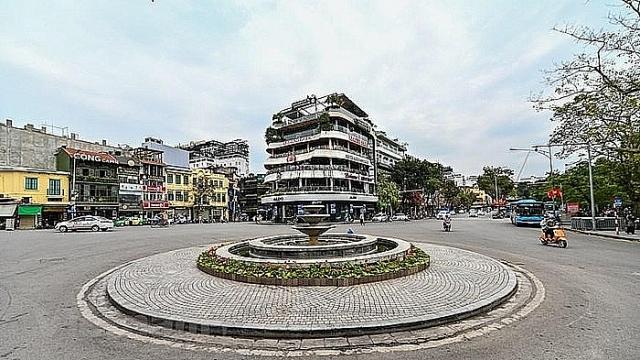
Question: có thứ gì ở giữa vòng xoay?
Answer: có một hồ nước nhỏ ở giữa vòng xoay